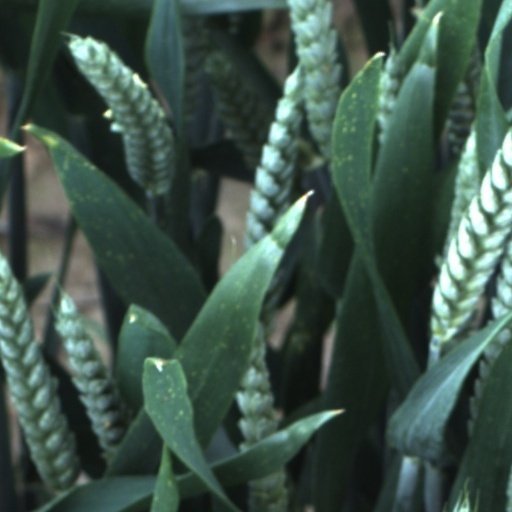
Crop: wheat